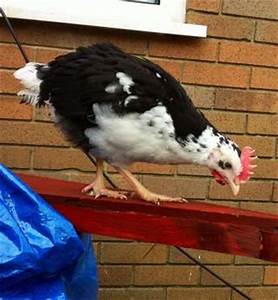
Label: gallina